Stadium Merdeka

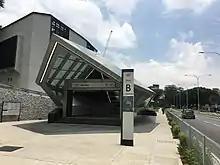
View of the entrance of the Merdeka MRT station

On 9 July 2011, protesters of the Bersih 2.0 rally marched to the Independence Stadium. The decision was made after the organisers had consulted the Yang di-Pertuan Agong. On 12 January 2013, The People's Uprising rally was held in the stadium.